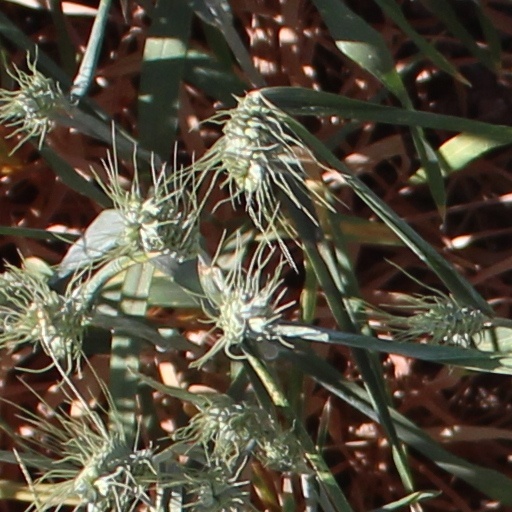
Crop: wheat